Abdul Wadud (musician)

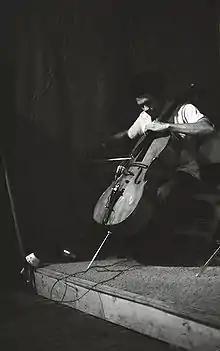
Wadud in 1976

Abdul Wadud (born Ronald Earsall DeVaughn; April 30, 1947 – August 10, 2022) was an American cellist known for his work in jazz and classical settings. Jazz musician and fellow composer Tomeka Reid hailed Abdul Wadud's "Camille" in a 2020 feature in the "New York Times" on music that one could play to make friends fall in love with the cello.